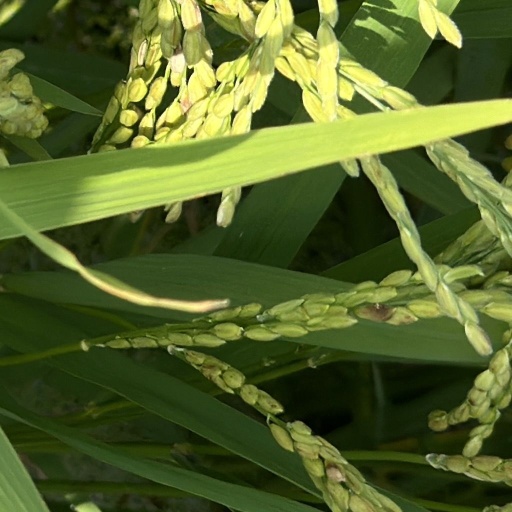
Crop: rice